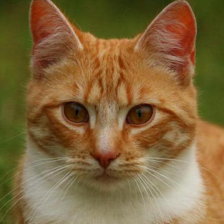
Label: animals